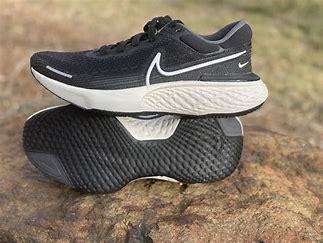
Brand: Nike
Model: Invincible 3